Murder of Nicole Brown Simpson and Ronald Goldman

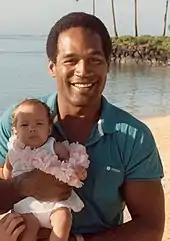
O. J. Simpson with his daughter Sydney, 1986

Brown met Simpson in 1977 when he was 30 and she was 18, working as a waitress at the Daisy (a Beverly Hills private club). They began dating although Simpson was married; he filed for divorce from his first wife in March 1979.